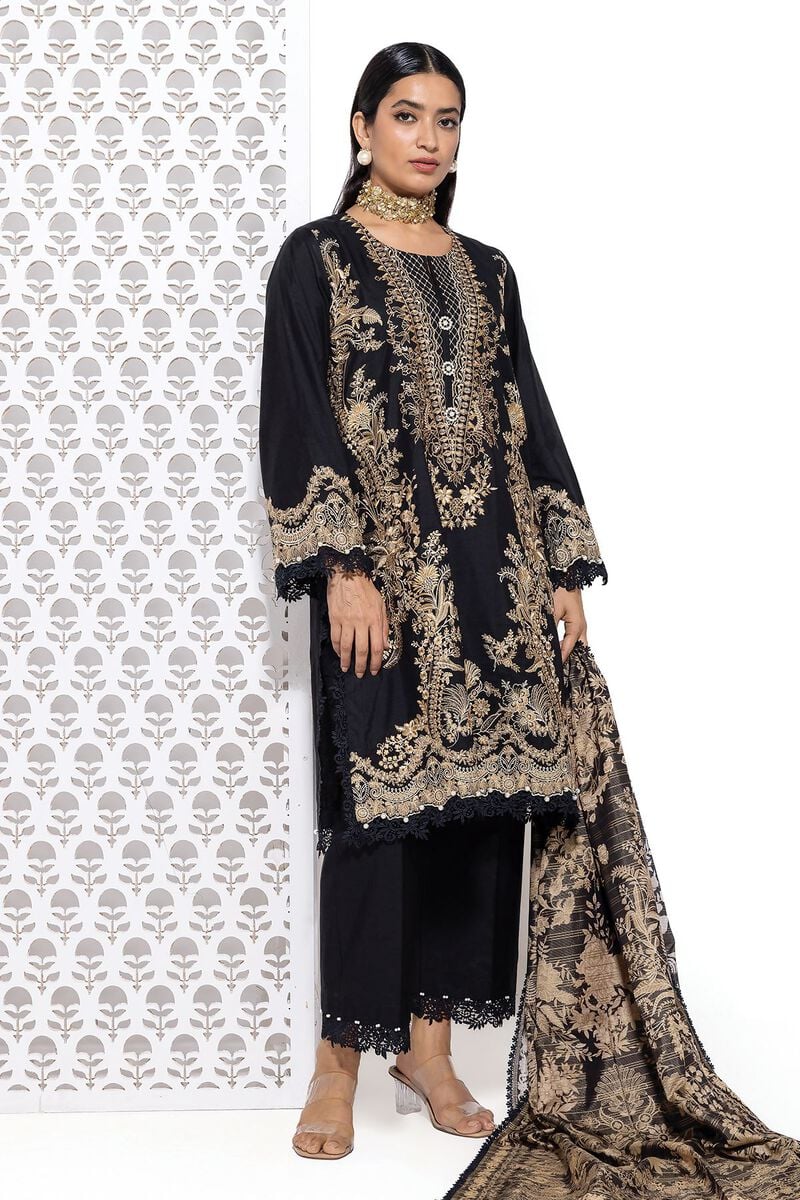
black gold embroidered chiffon suit